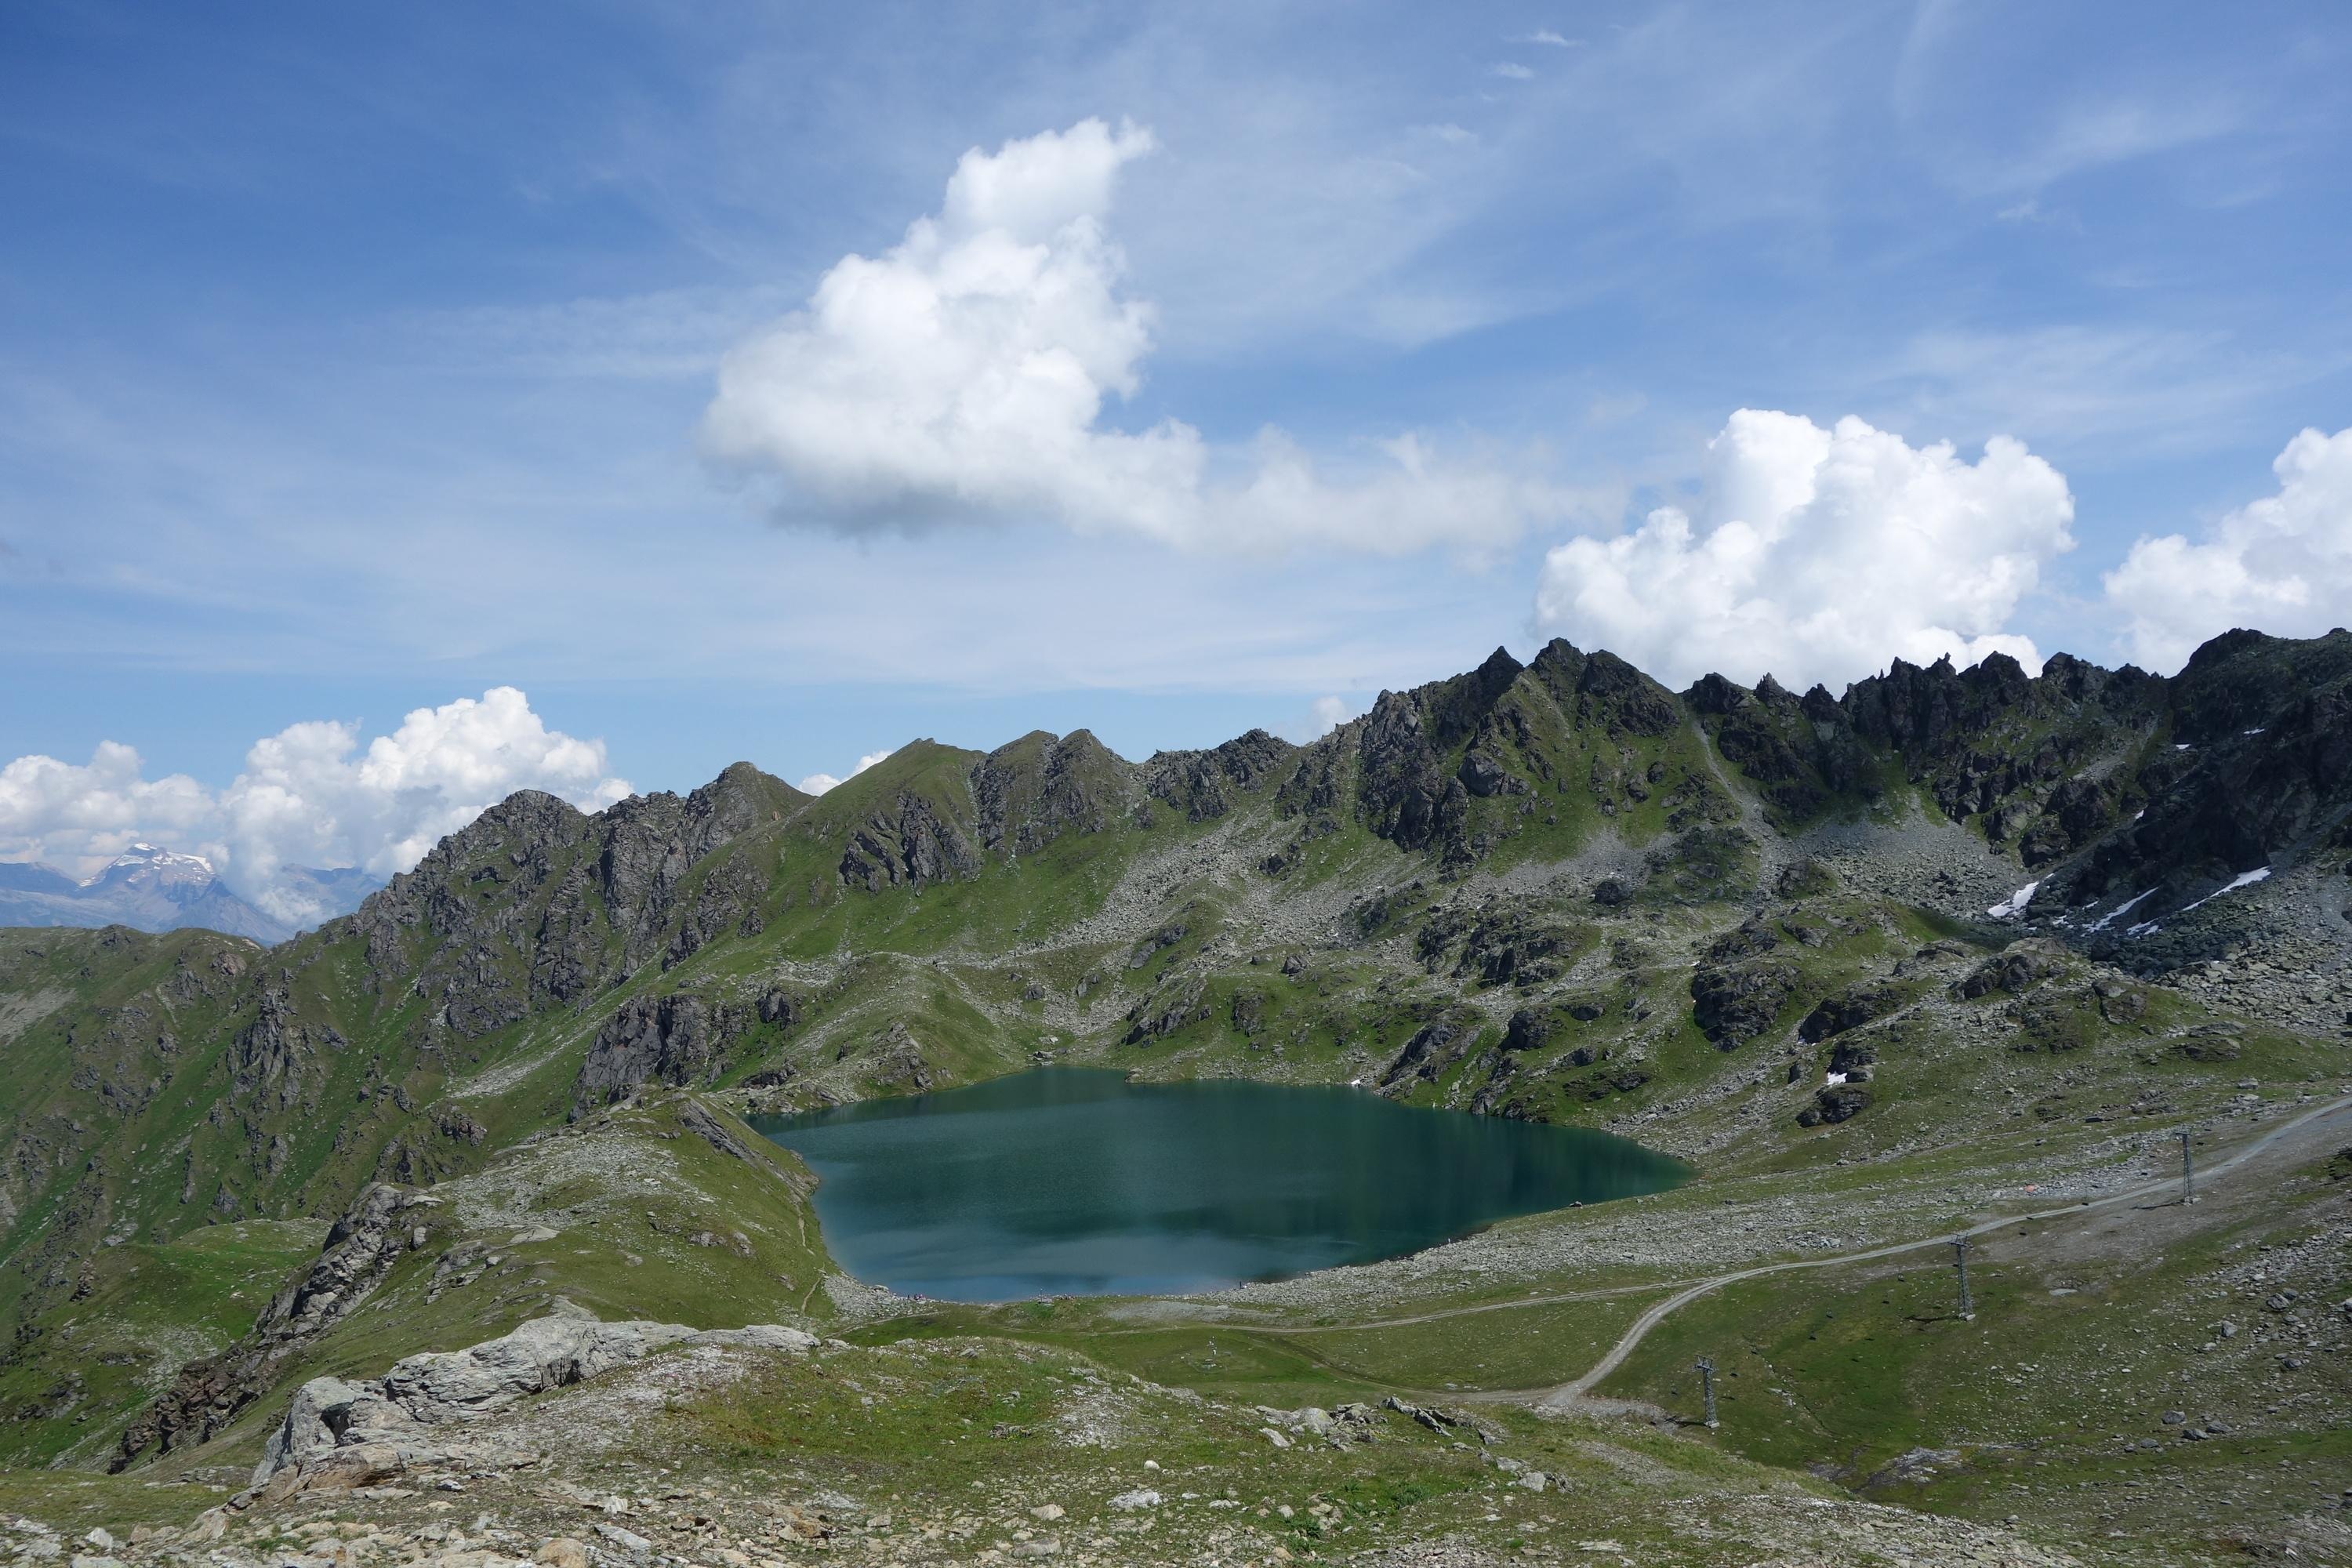
landscape, sea, wilderness, mountain, cloud, hill, lake, valley, mountain range, market, reservoir, highland, terrain, ridge, alps, plateau, fell, loch, landform, tarn, mountain pass, high mountain, geographical feature, mountainous landforms